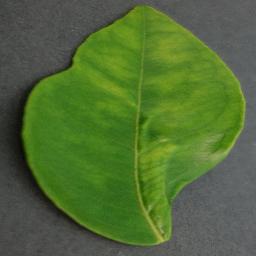
Label: Orange___Haunglongbing_(Citrus_greening)